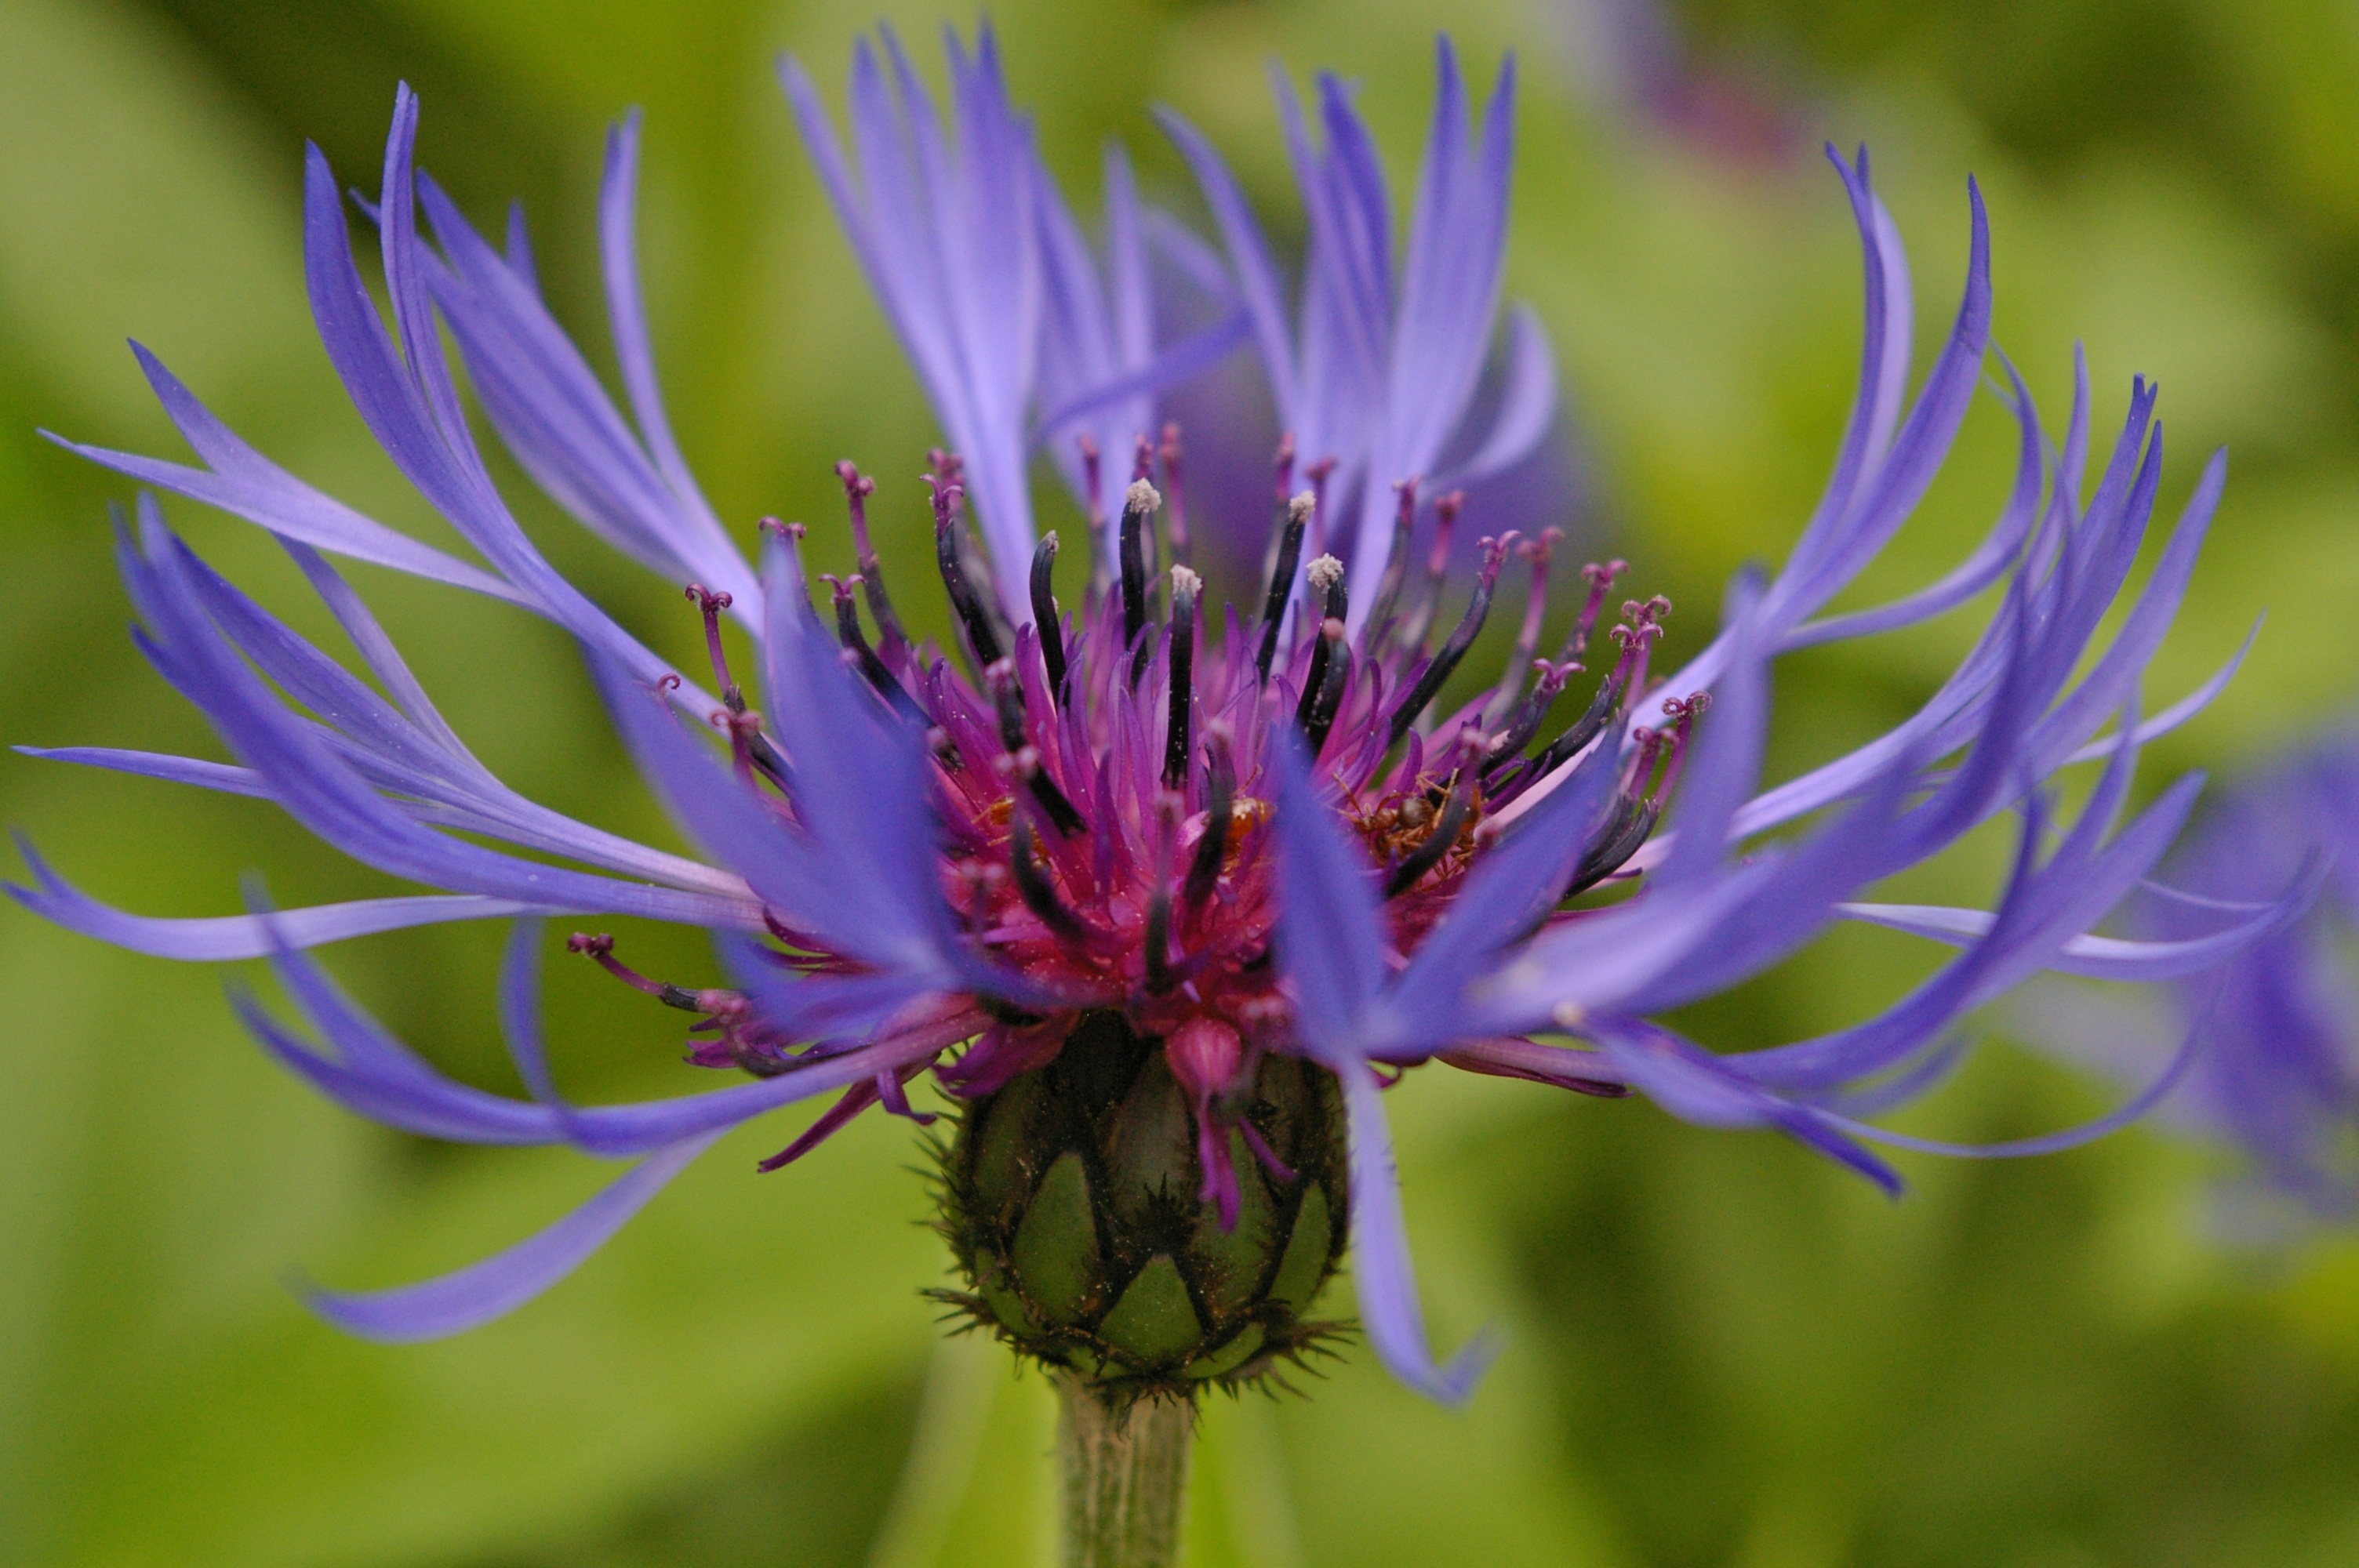
nature, blossom, plant, meadow, flower, petal, bloom, spring, herb, botany, blue, garden, flora, blue flower, wildflower, close up, blue blossom, thistle, tender, filigree, macro photography, flowering plant, flowering stems, daisy family, land plant